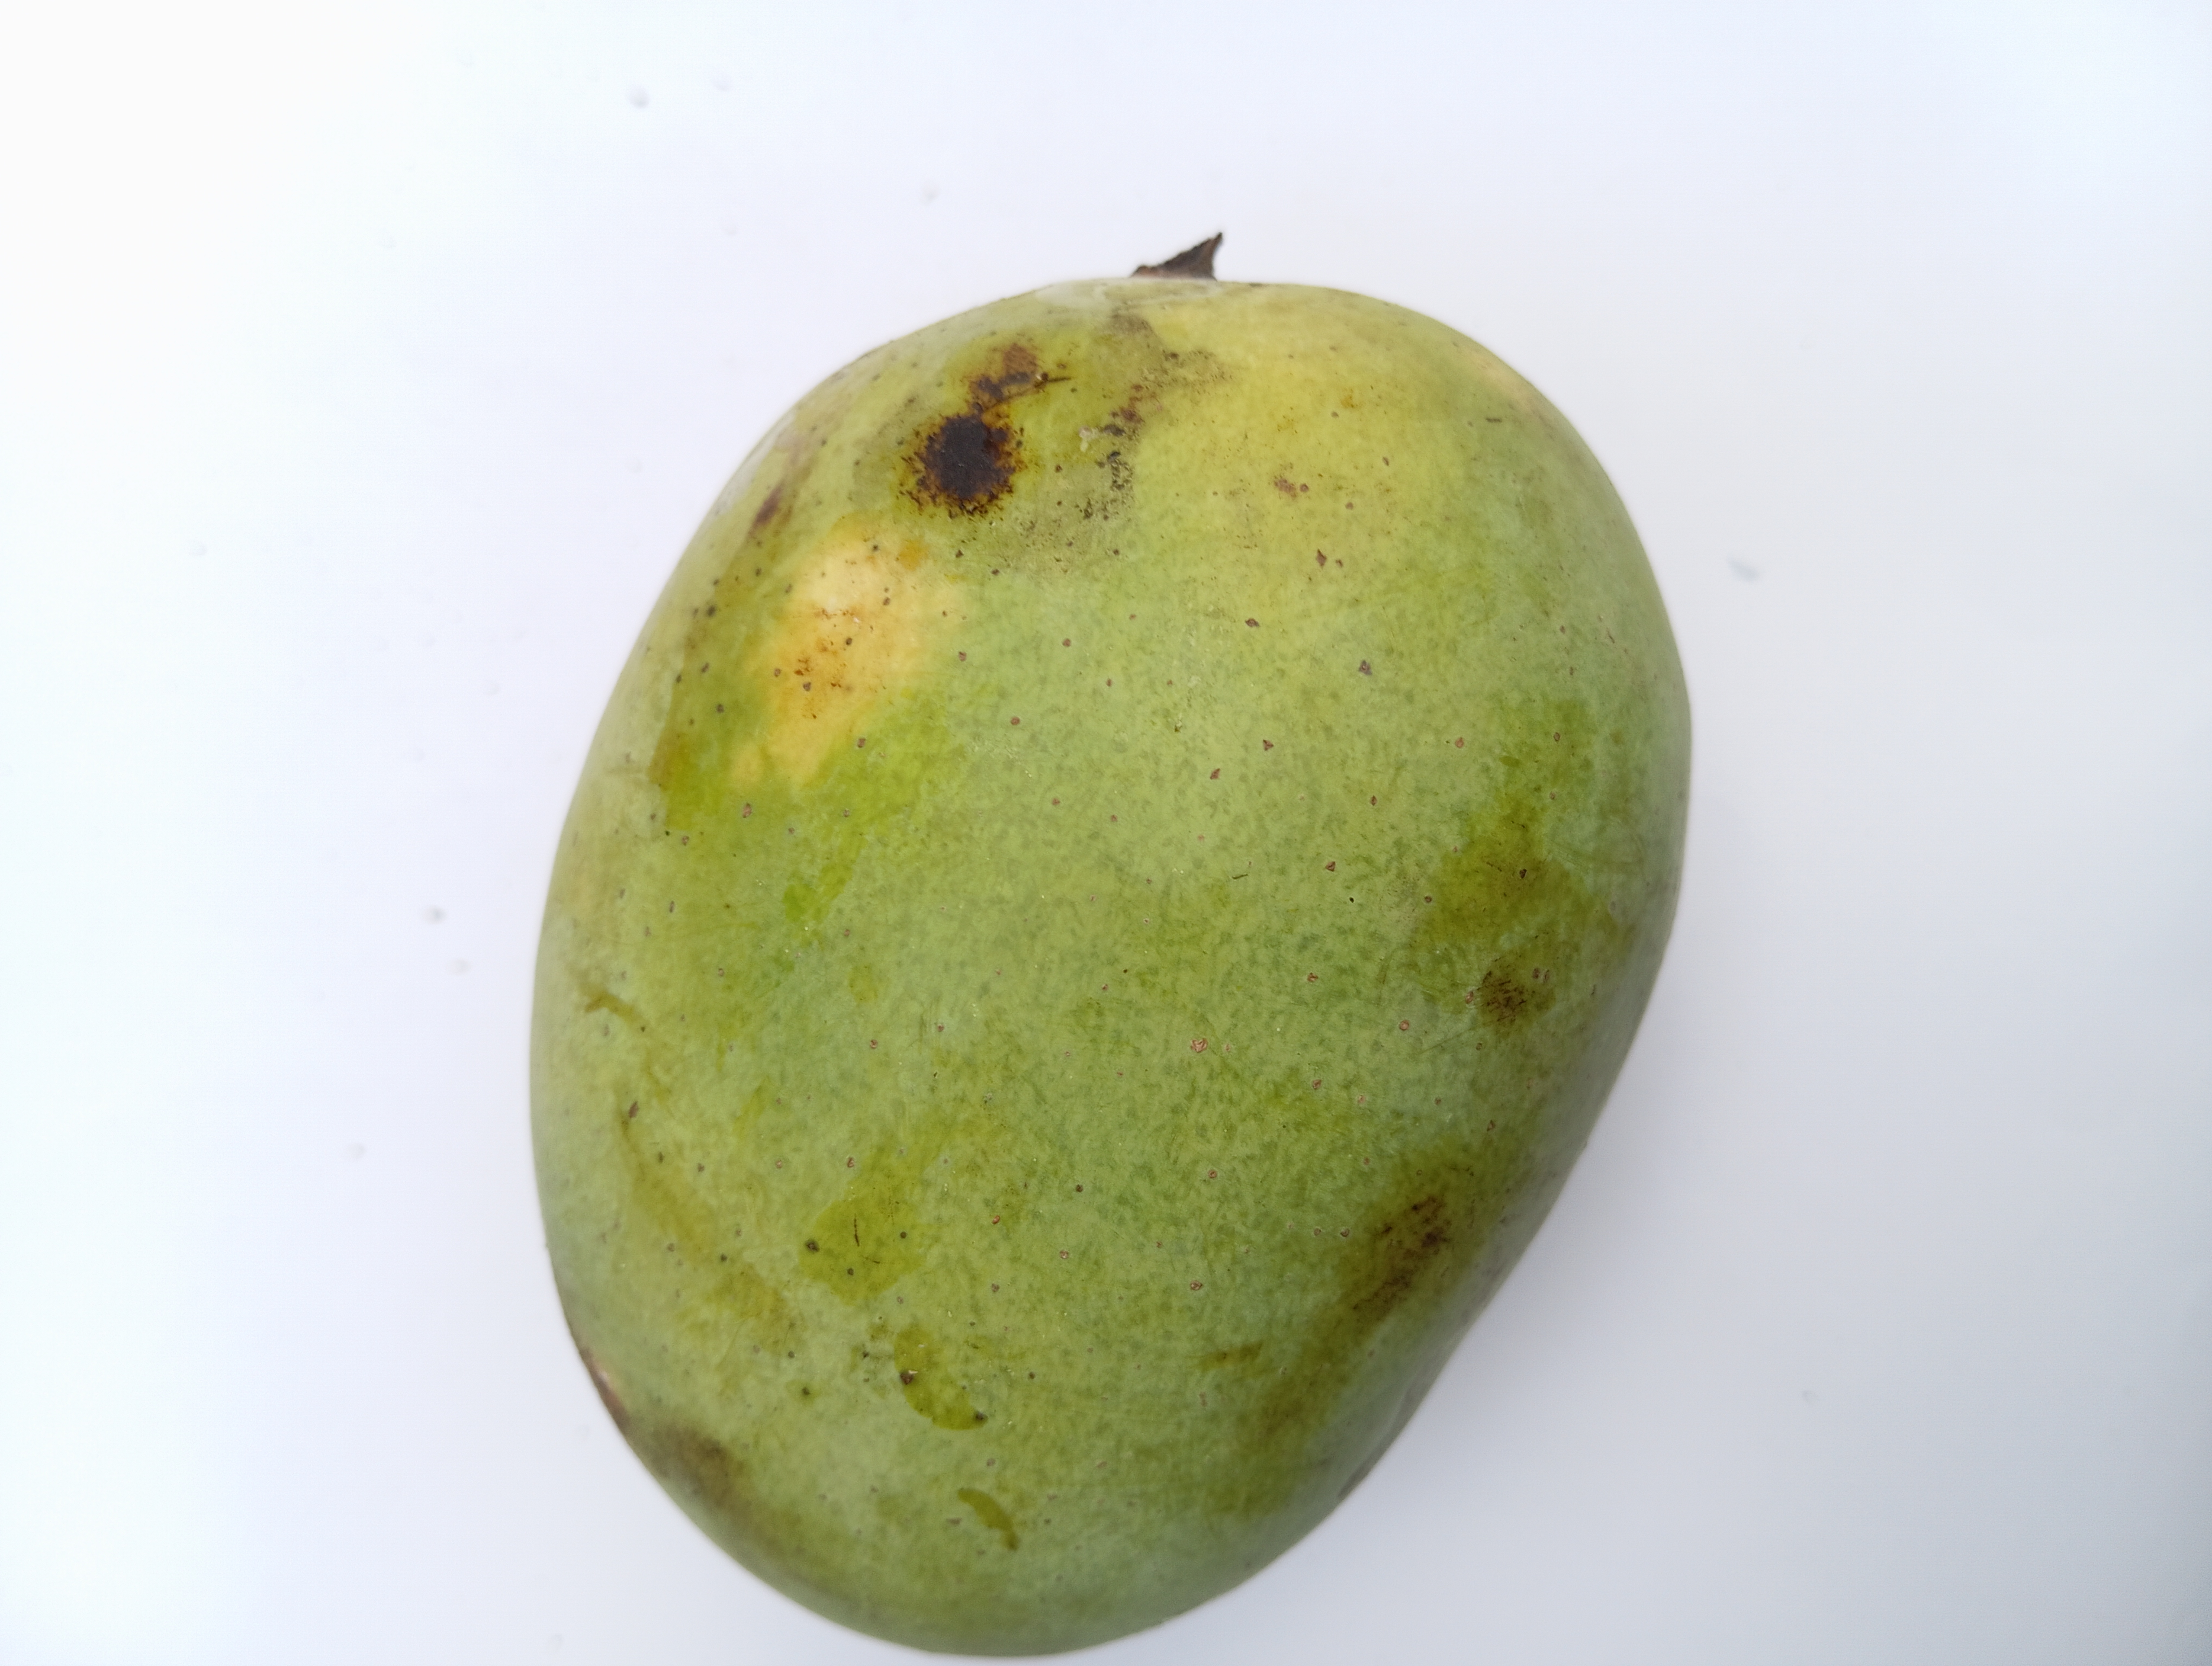
Mango variety: Langra